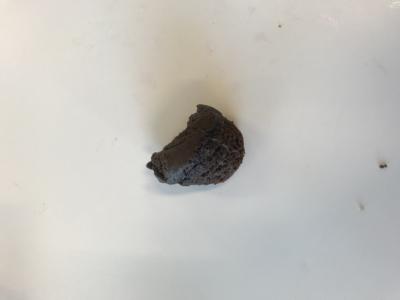
Label: generalcompost